Ilgaz 15 July Independence Tunnel

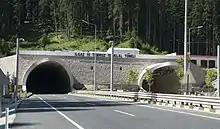
Location of Ilgaz Tunnel in Turkey.

Ilgaz 15 July Independence Tunnel, shortly Ilgaz Tunnel, ( or "Ilgaz Tüneli"), is a highway tunnel through the Ilgaz Mountains between Kastamonu Province and Çankırı Province in northern Turkey. The tunnel has twin tubes of